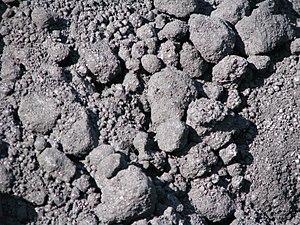
Le coke de pétrole, ainsi nommé par analogie avec le coke produit à partir de charbon, est un coproduit des raffineries de pétrole. Il est produit par un procédé d'amélioration des coupes très lourdes de pétrole, la cokéfaction, qui permet d'en extraire des hydrocarbures légers.